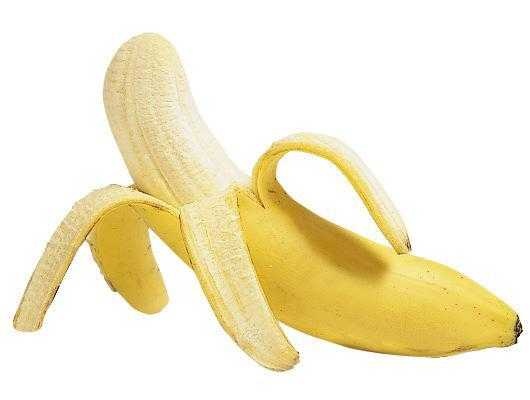
Label: Banana